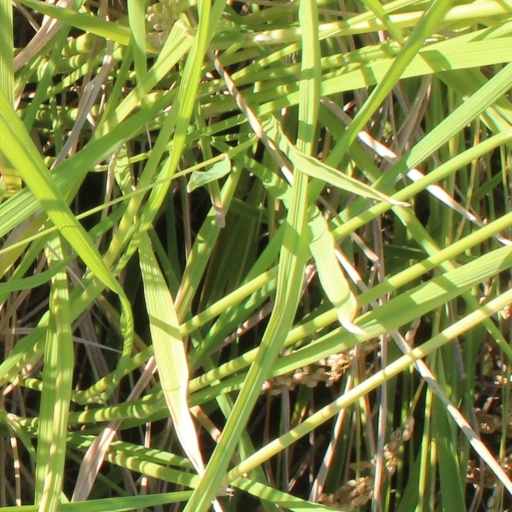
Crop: rice